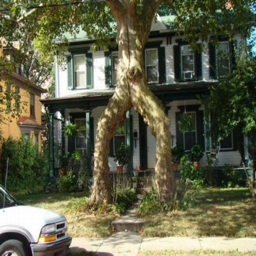
unbelievable most strange trees in the world